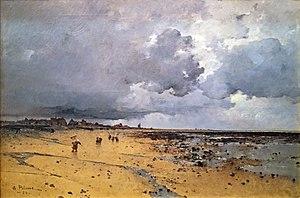
Grandcamp-Maisy est une commune française, située dans le département du Calvados en région de Normandie entre les plages d'Utah Beach et Omaha Beach, peuplée de 1 563 habitants.